Binghamton, New York

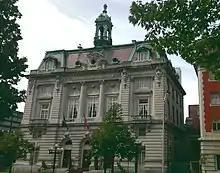
Former city hall

Since the early 2000s, the region has developed a growing and pervasive arts scene. These include a large cluster of art galleries and shops centered around downtown Binghamton. These galleries have given rise to the First Friday Art Walk, through the efforts an association of local artists and merchants in Downtown Binghamton. These events have drawn large crowds downtown since 2004. Artists of local prominence that display or have galleries include photorealist painter Anthony Brunelli, Orazio Salati, and Marla Olmstead, a local child who achieved fame in the art world for her abstract art.